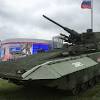
Label: Tank